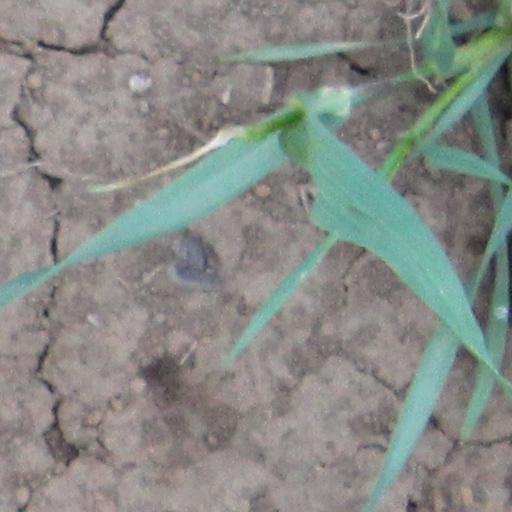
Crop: wheat